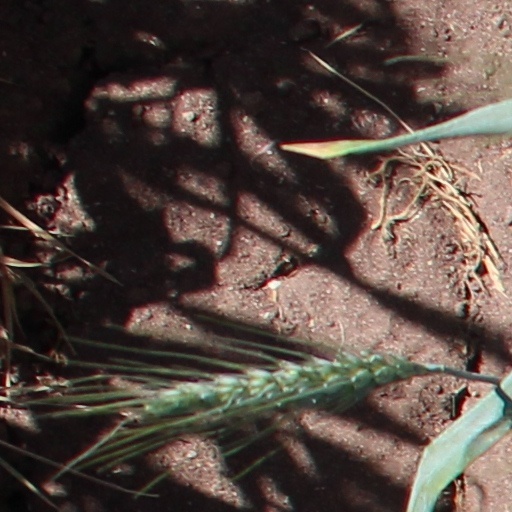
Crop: wheat